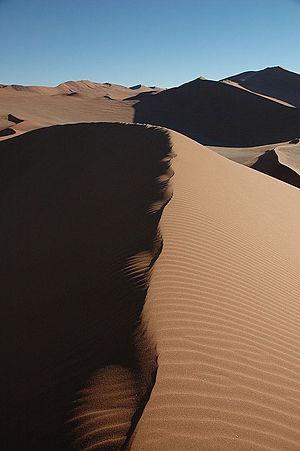
Le sif est la partie sommitale des dunes. Il sépare la partie en pente douce de la partie en pente raide. Il s'agit de longs cordons dunaires. Ces accumulations éoliennes sableuses appartiennent aux modelés éoliens en géomorphologie dynamique.